Wil Trapp

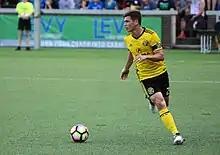
Trapp in action during the inaugural Hell Is Real derby, played in the 2017 U.S. Open Cup.

Columbus traded Parkhurst to Atlanta United ahead of the 2017 season; to take his place, Trapp was elevated to the role of captain. He served ahead of a five-man leadership council, made up of Federico Higuaín, Ethan Finlay, Justin Meram, Jonathan Mensah, and Josh Williams, that collectively served as vice-captains. In his first season as captain, Trapp started all 40 games that Columbus played: 34 in the league, five in the playoffs, and one in the U.S. Open Cup. He marked his 100th MLS appearance on April 15, playing the full ninety minutes in a 2–1 victory over Toronto FC. Trapp set multiple personal records on the season, tallying his career-high in assists with five, minutes played with more than 3,000, and earning three MLS Team of the Week nods.